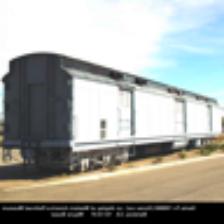
Label: NonHuman